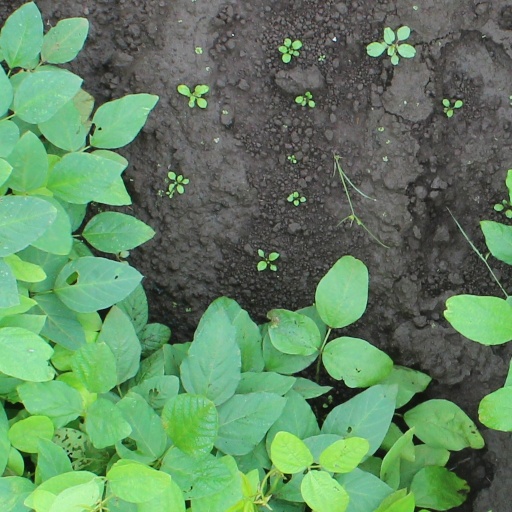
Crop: soybean